Olaudah Equiano

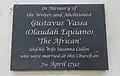
Commemorative plaque of the marriage of Gustavus Vassa and Susannah Cullen in St Andrew's Church, Soham

Robert King forced Equiano to work on his shipping routes and in his stores. In 1765, when Equiano was about 20 years old, King promised that for his purchase price of 40 pounds he could buy his freedom. King taught him to read and write more fluently, guided him along the path of religion, and allowed Equiano to engage in profitable trading for his own account, as well as on his owner's behalf. Equiano sold fruits, glass tumblers and other items between Georgia and the Caribbean islands. King allowed Equiano to buy his freedom, which he achieved in 1766. The merchant urged Equiano to stay on as a business partner. However, Equiano found it dangerous and limiting to remain in the British colonies as a freedman. While loading a ship in Georgia, he was almost kidnapped back into enslavement.